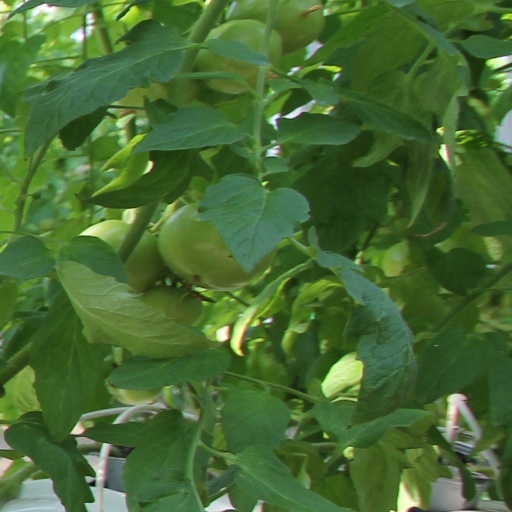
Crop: tomato